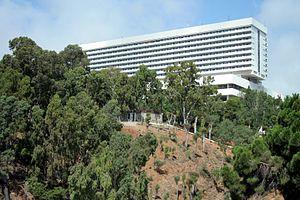
Alger (Algérie), l'Hôtel El Aurassi, vue de la rue Frantz Fanon (ex-rue De Lattre de Tassigny).
Le tourisme en Algérie est un secteur économique de ce pays. Il s'agit d'une activité importante, aussi bien pour les Algériens qui choisissent d'y passer leurs vacances, que pour les étrangers qui viennent y faire un séjour. L'Algérie est le pays le plus grand du continent africain et le 10ᵉ pays le plus grand au monde en superficie totale. Situé en Afrique du Nord, une des principales attractions touristiques est le Sahara, le plus grand désert au monde. Quelques dunes de sables peuvent atteindre 180 mètres de hauteur.
L'Hôtel El Aurassi est un hôtel cinq étoiles situé dans le centre d'Alger. Inauguré le 2 juin 1975.